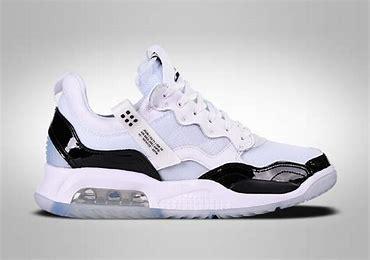
Brand: Jordan
Model: MA2